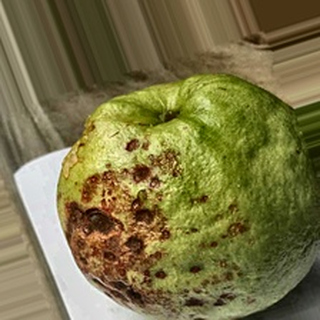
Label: guava_anthracnose